Digital single-lens reflex camera

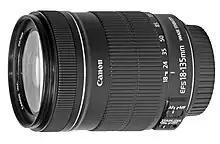
Canon EF-S 18-135mm APS-C zoom lens

The ability to exchange lenses, to select the best lens for the current photographic need, and to allow the attachment of specialized lenses is one of the key factors in the popularity of DSLR cameras, although this feature is not unique to the DSLR design and mirrorless interchangeable lens cameras are becoming increasingly popular. Interchangeable lenses for SLRs and DSLRs are built to operate correctly with a specific lens mount that is generally unique to each brand. A photographer will often use lenses made by the same manufacturer as the camera body (for example, Canon EF lenses on a Canon body) although there are also many independent lens manufacturers, such as Sigma, Tamron, Tokina, and Vivitar, that make lenses for a variety of different lens mounts. There are also lens adapters that allow a lens for one lens mount to be used on a camera body with a different lens mount, but with often reduced functionality.